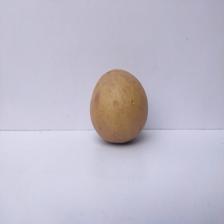
Size: Large